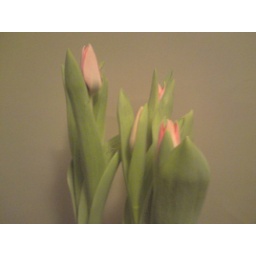
Grown from a pot in my bedroom